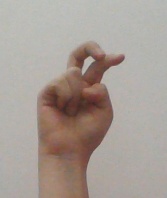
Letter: zay